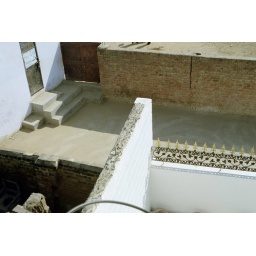
Broken glass embedded in the wall between homes.